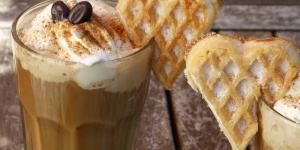
receta de frappuccino de vainilla casero